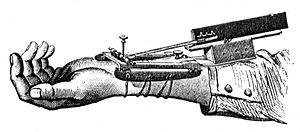
Étienne-Jules Marey, né le 5 mars 1830 à Beaune et mort le 15 mai 1904 à Paris, est un médecin et physiologiste français, et un inventeur.